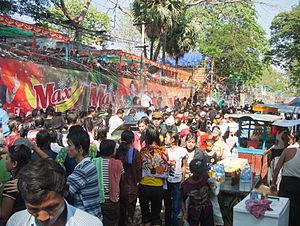
Thingyan est la fête de l'eau du nouvel an birman.